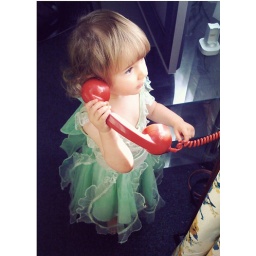
on the dog and bone. I've got a beautiful original red bakelite phone, my favourite object in the whole house